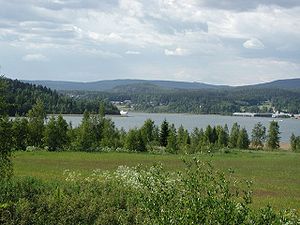
Höga kusten og Kvarken
Röviken i nærheden af Ullånger i Kramfors kommun
Höga kusten og Kvarkens skærgård er et UNESCO Verdensarvsområde i Sverige og Finland.